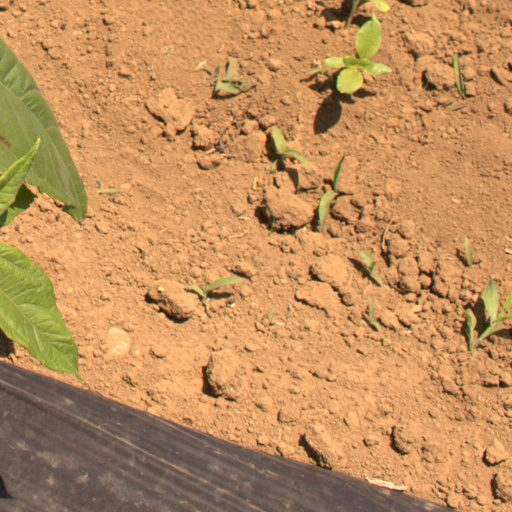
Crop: Jerusalem artichoke